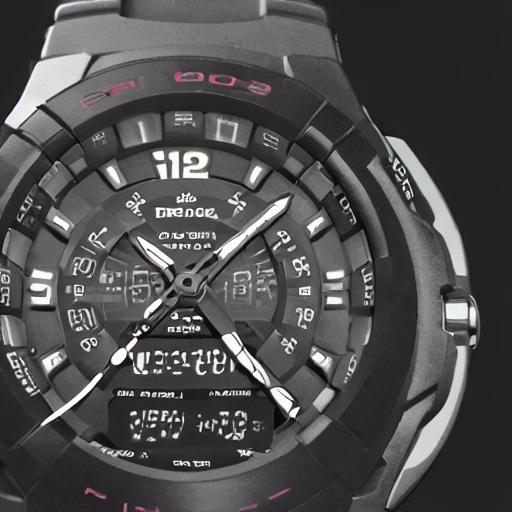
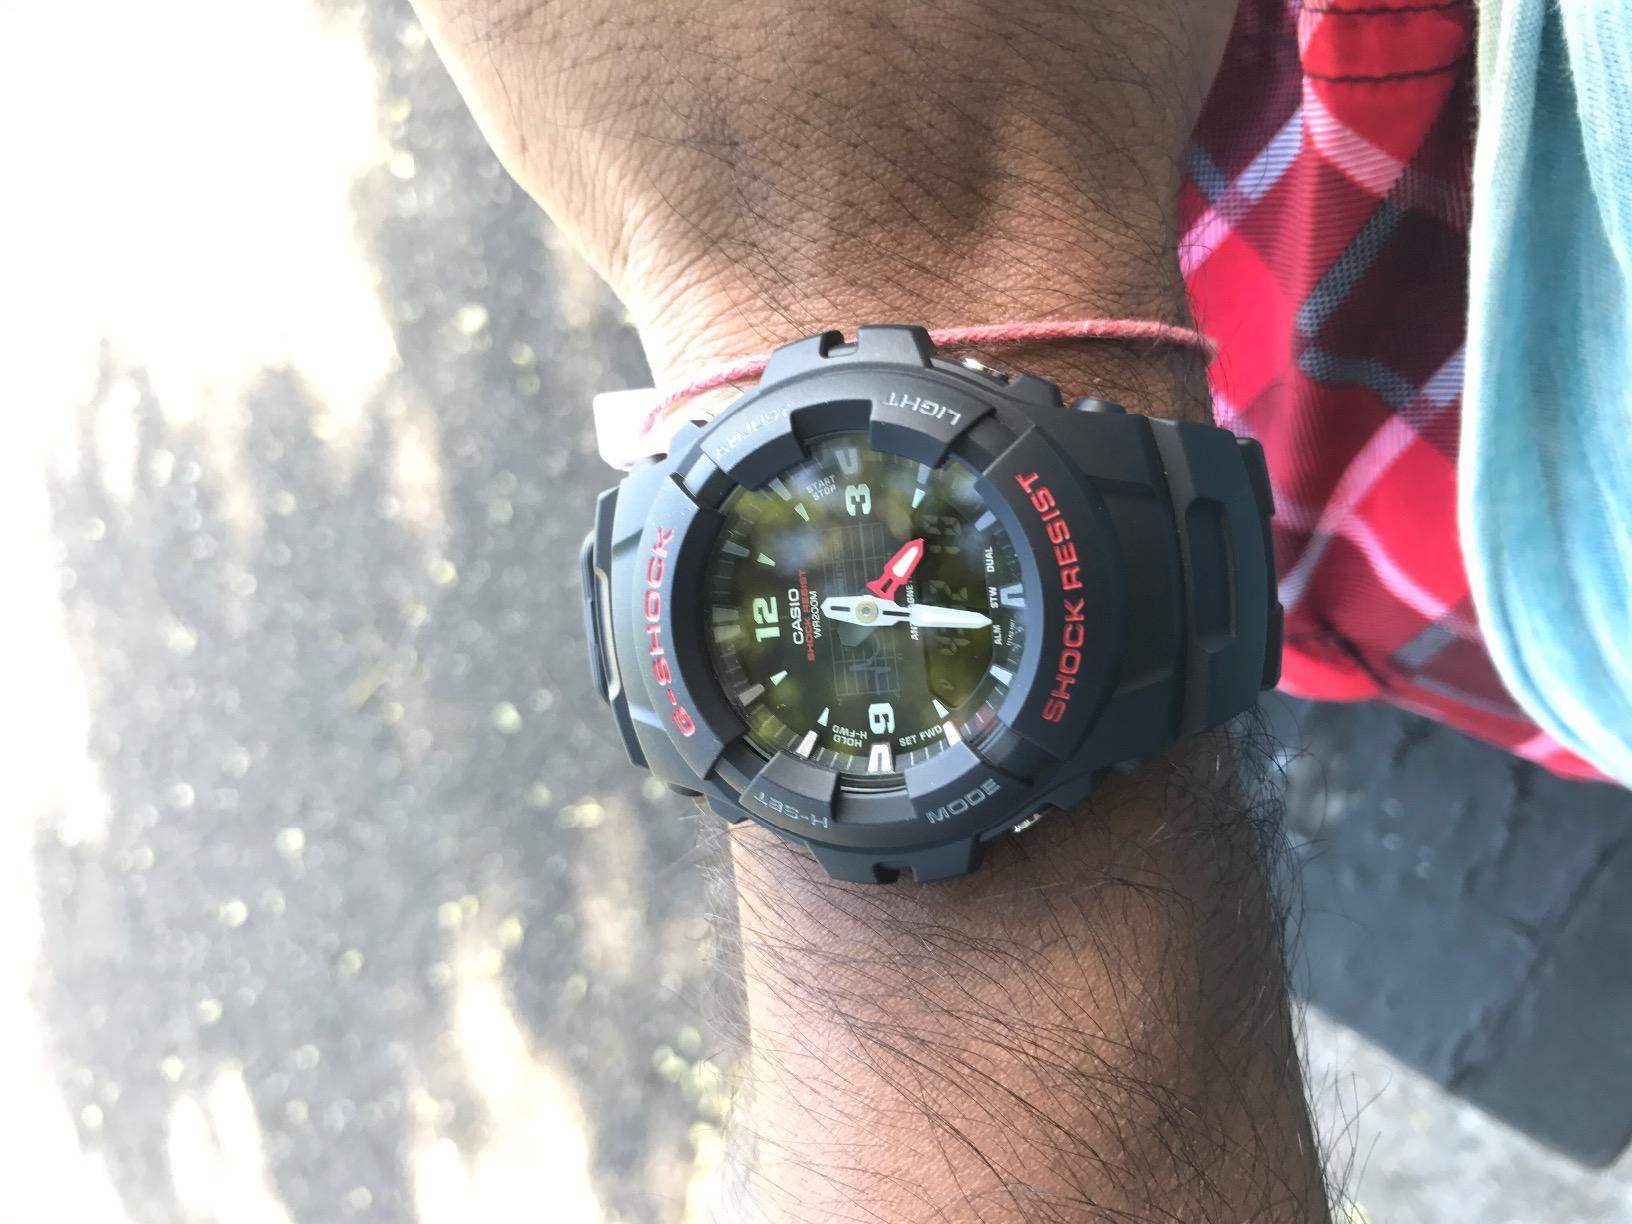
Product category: accessories_watch
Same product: no